Works based on Alice in Wonderland

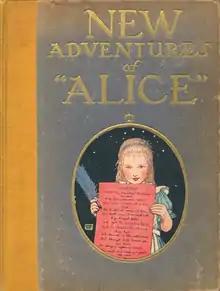
Book cover of "New Adventures of Alice" (1890)

Not to be confused with actual adaptations of the Alice and Looking-Glass books, these are films which are based on elements of the books.